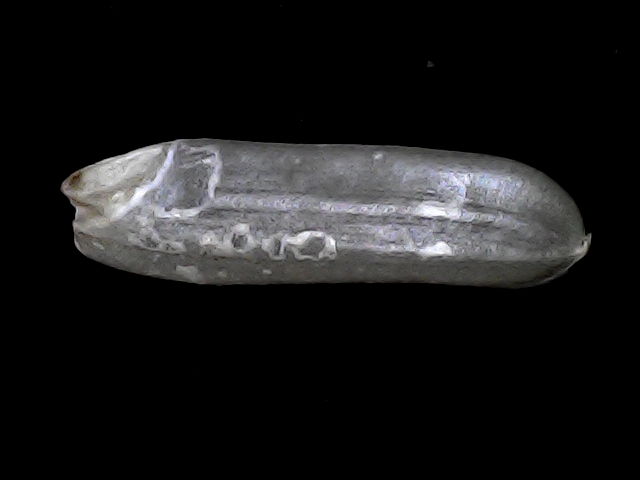
Rice variety: BRRI102